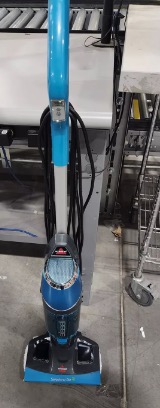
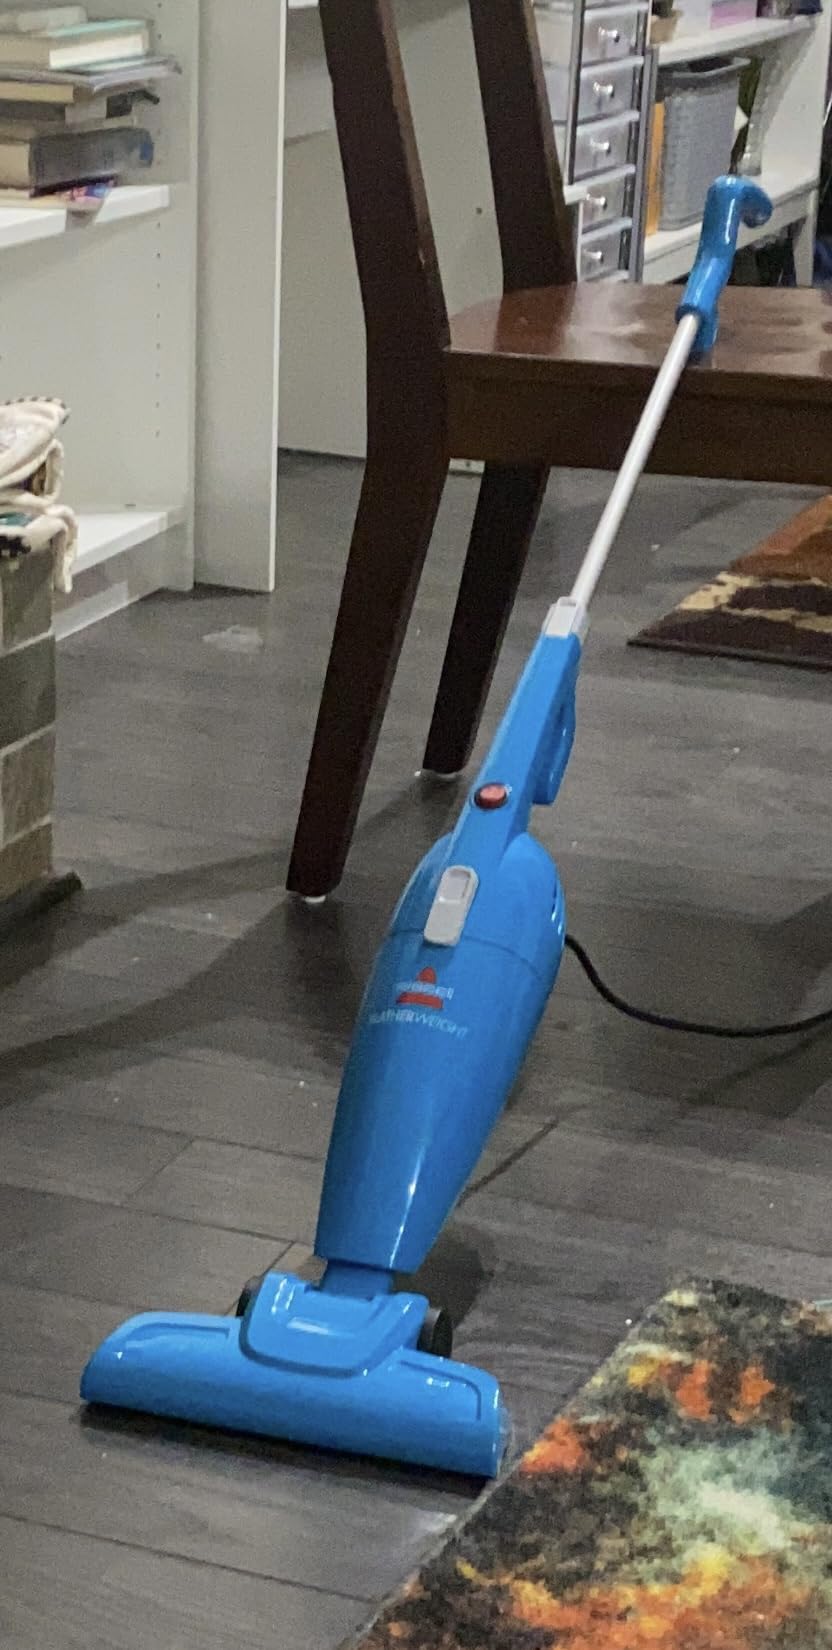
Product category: items_vacuum
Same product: no